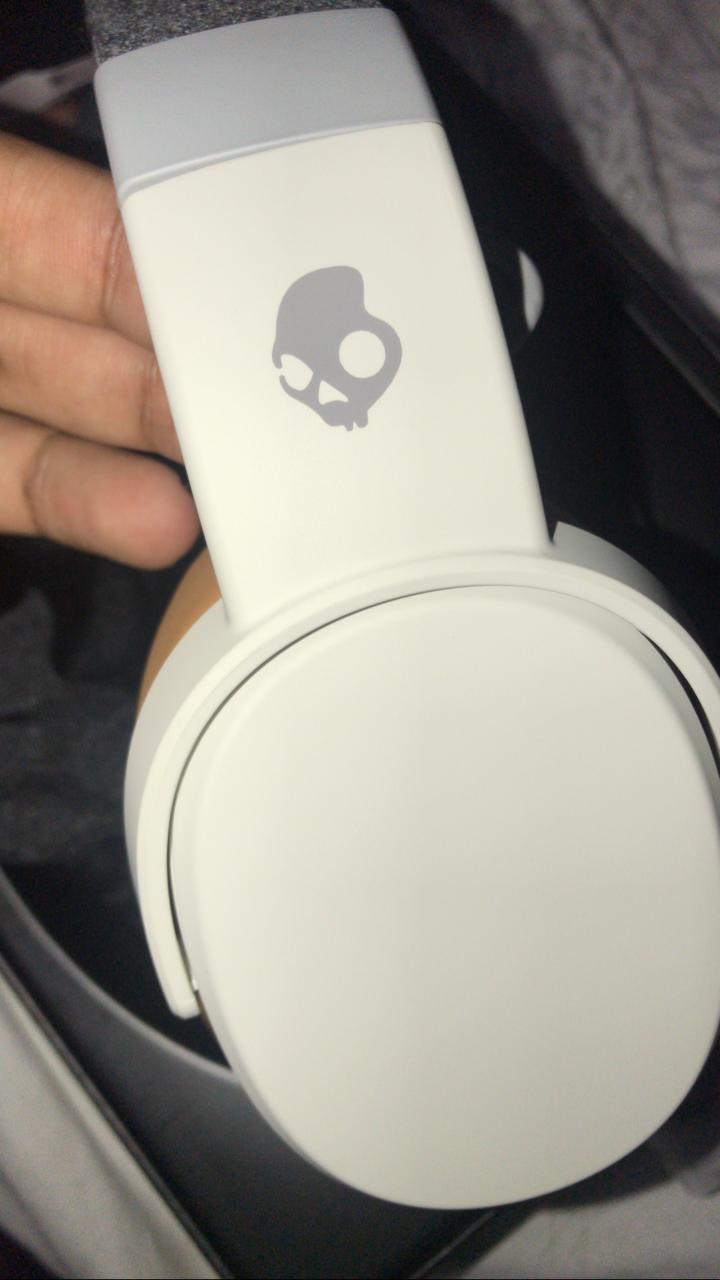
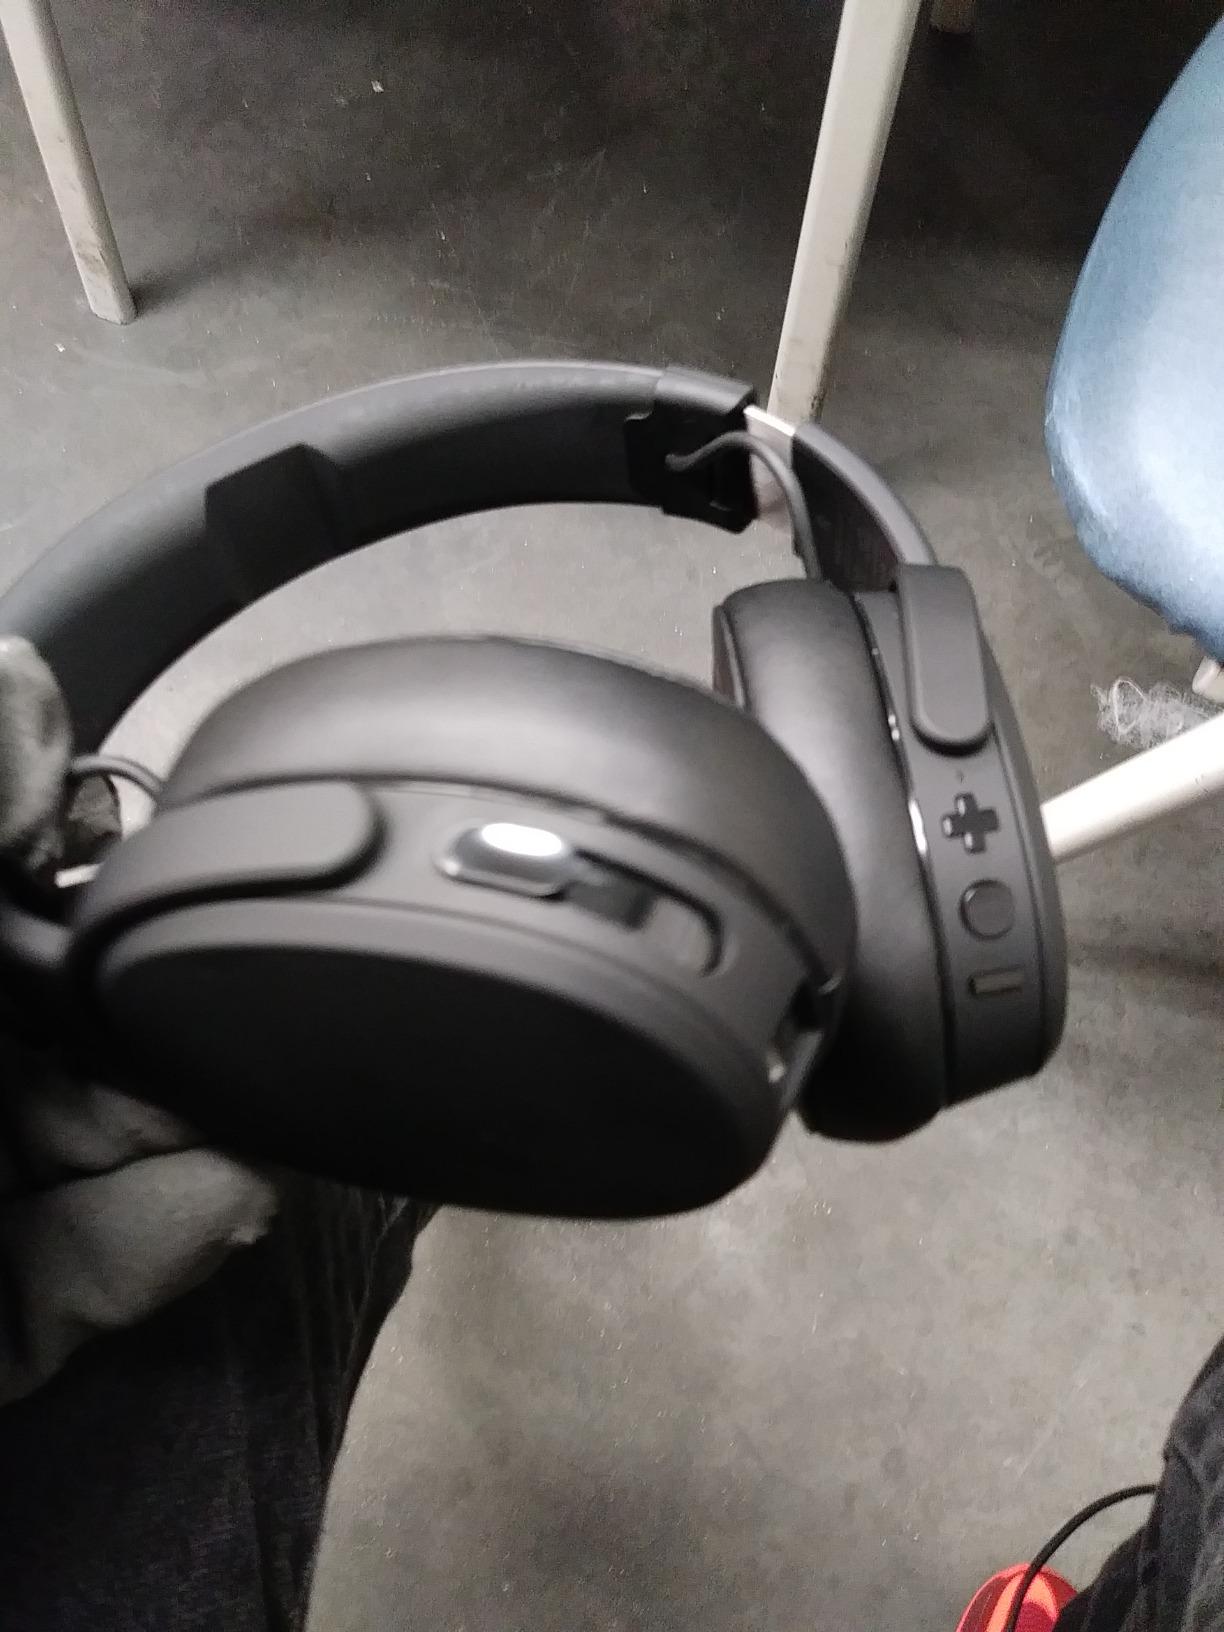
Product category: headphones
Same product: no